Chalcopyrite

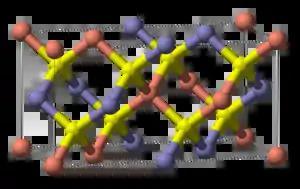
The unit cell of chalcopyrite. Copper is shown in pink, iron in blue and sulfur in yellow.

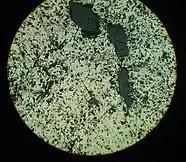

Natural chalcopyrite has no solid solution series with any other sulfide minerals. There is limited substitution of zinc with copper despite chalcopyrite having the same crystal structure as sphalerite.